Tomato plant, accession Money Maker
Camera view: vertical (180 deg); turntable rotation: 90 degrees
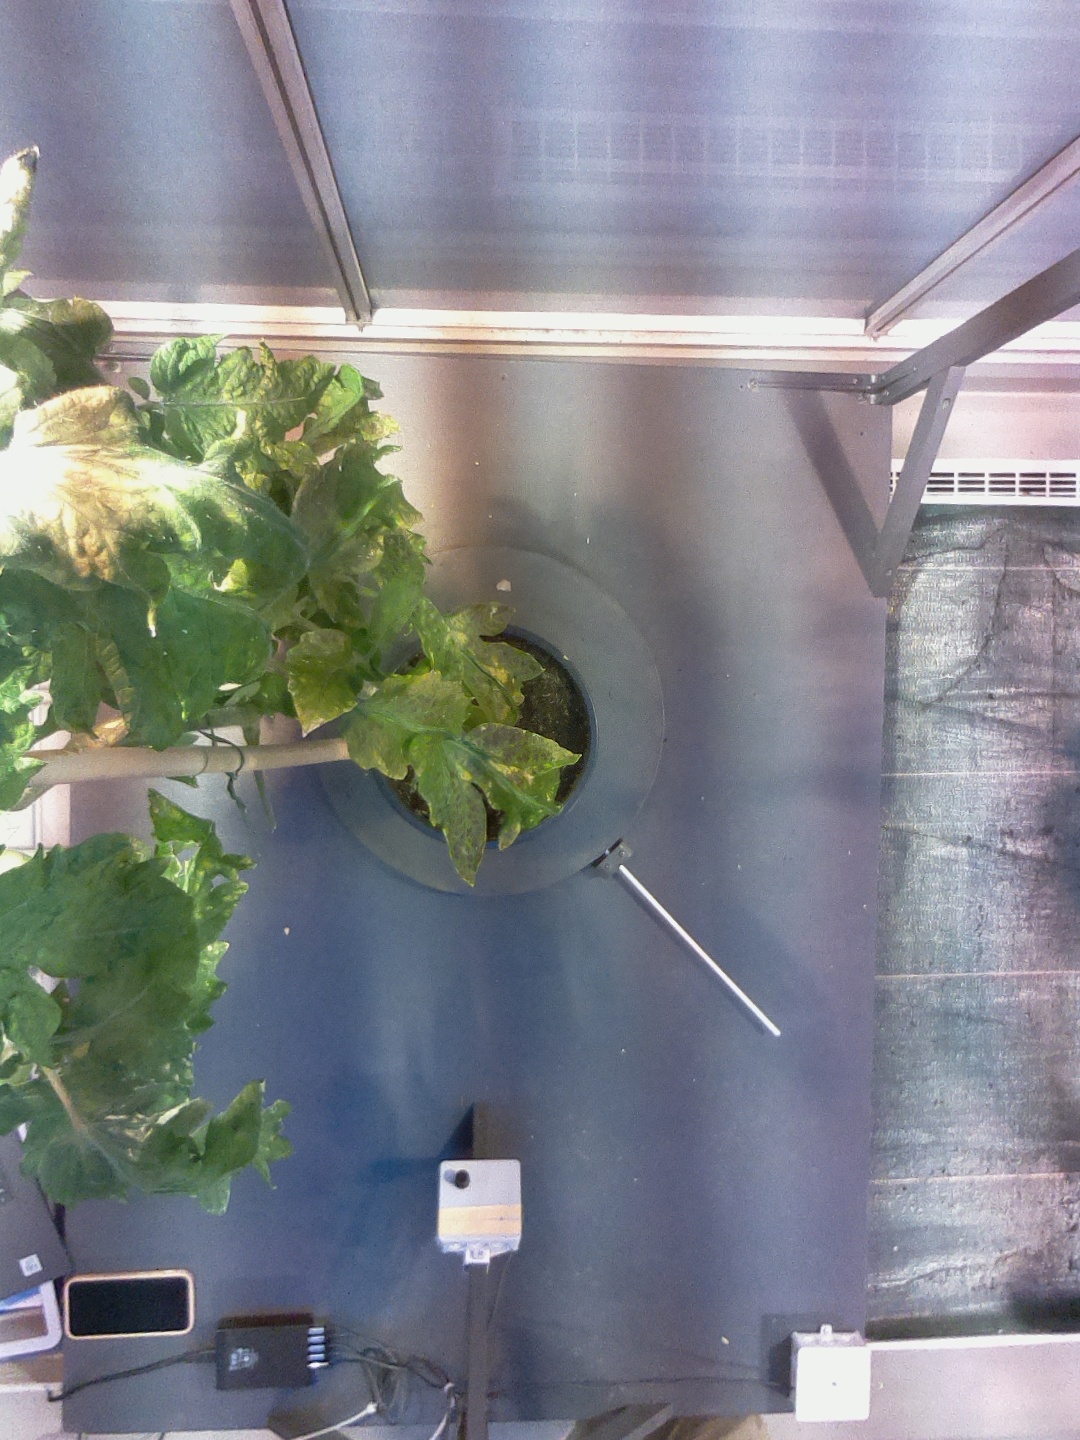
BBCH growth stage 74: 40%-50% of final fruit size